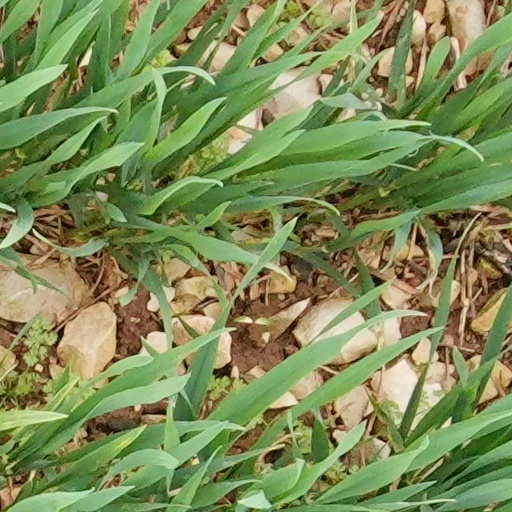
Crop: wheat